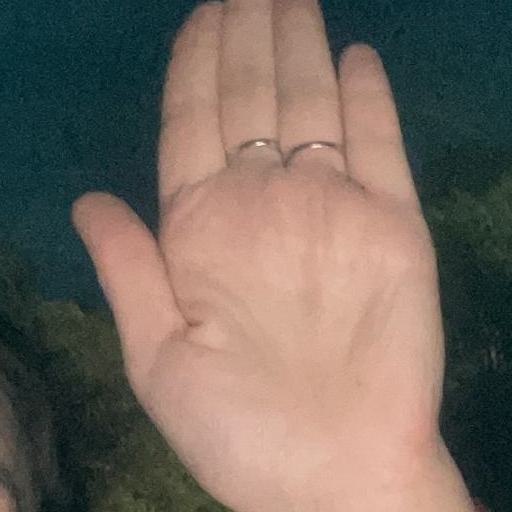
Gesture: stop